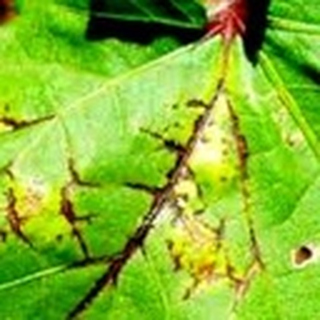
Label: cotton_bacterial_blight